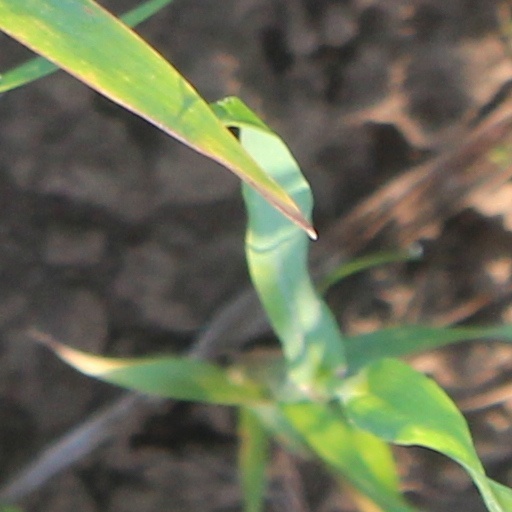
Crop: wheat